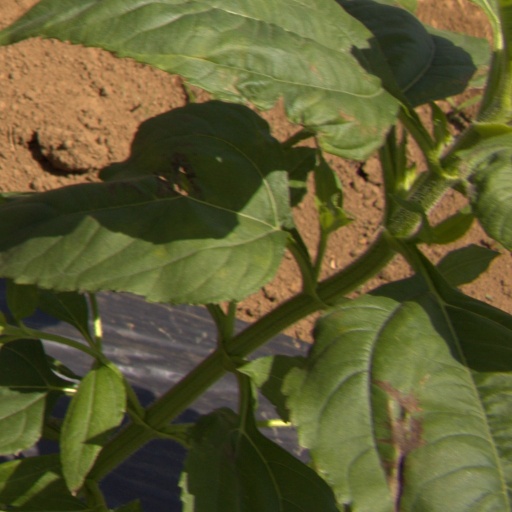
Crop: Jerusalem artichoke